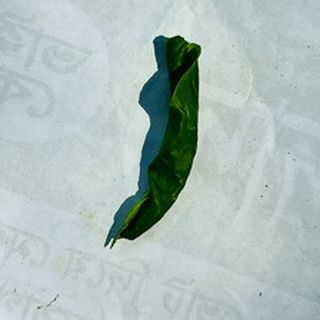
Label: lemon_curl_virus